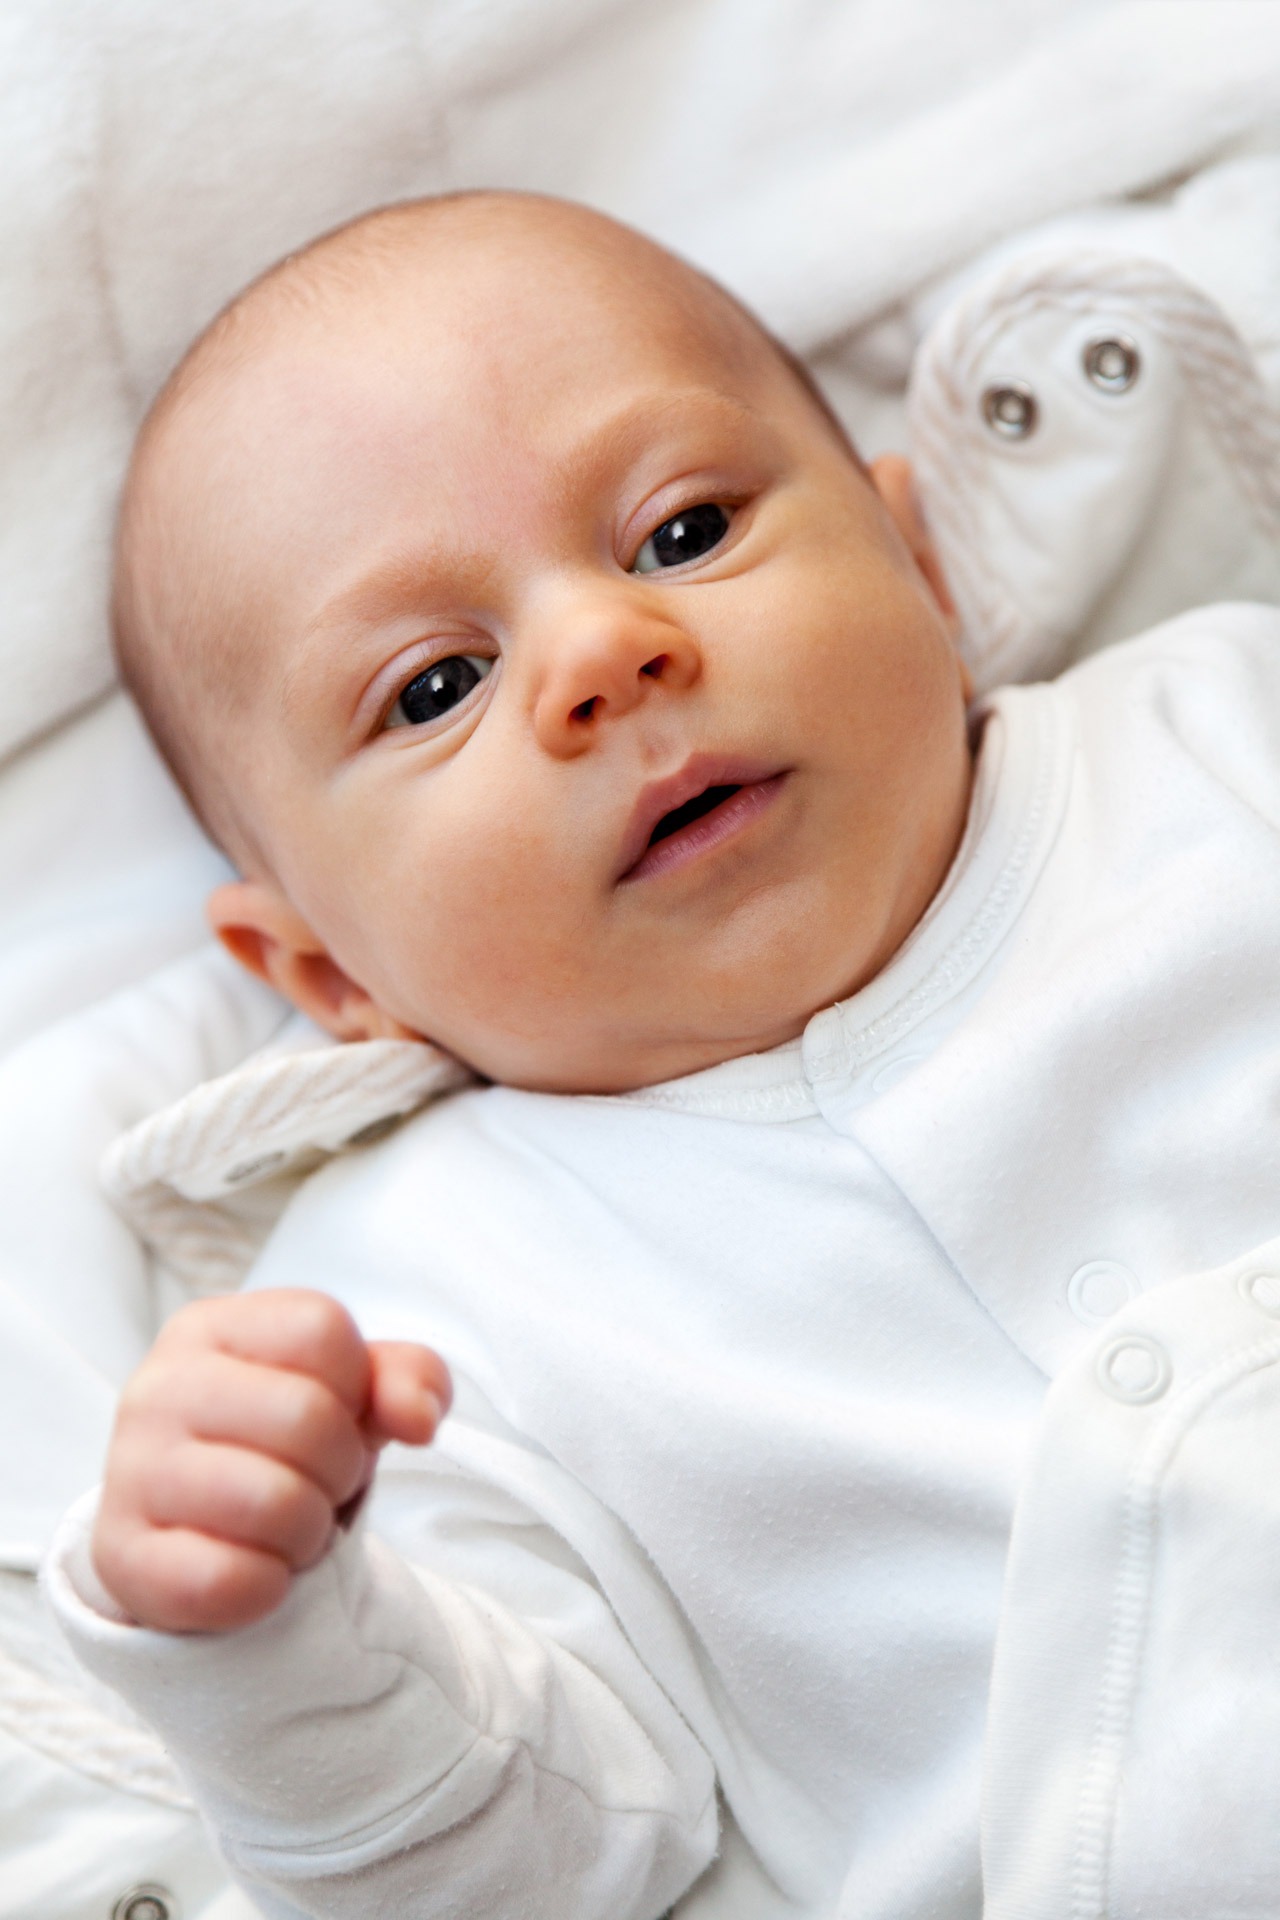
person, people, white, boy, cute, portrait, young, small, child, baby, son, close up, product, face, nose, infant, toddler, eye, head, little, skin, beautiful, organ, adorable, portrait photography